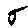
Label: 5